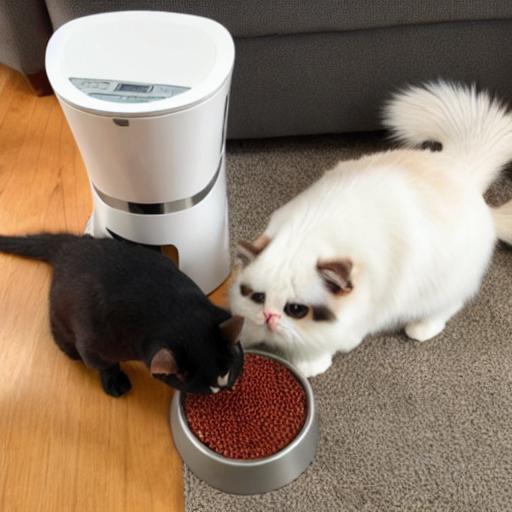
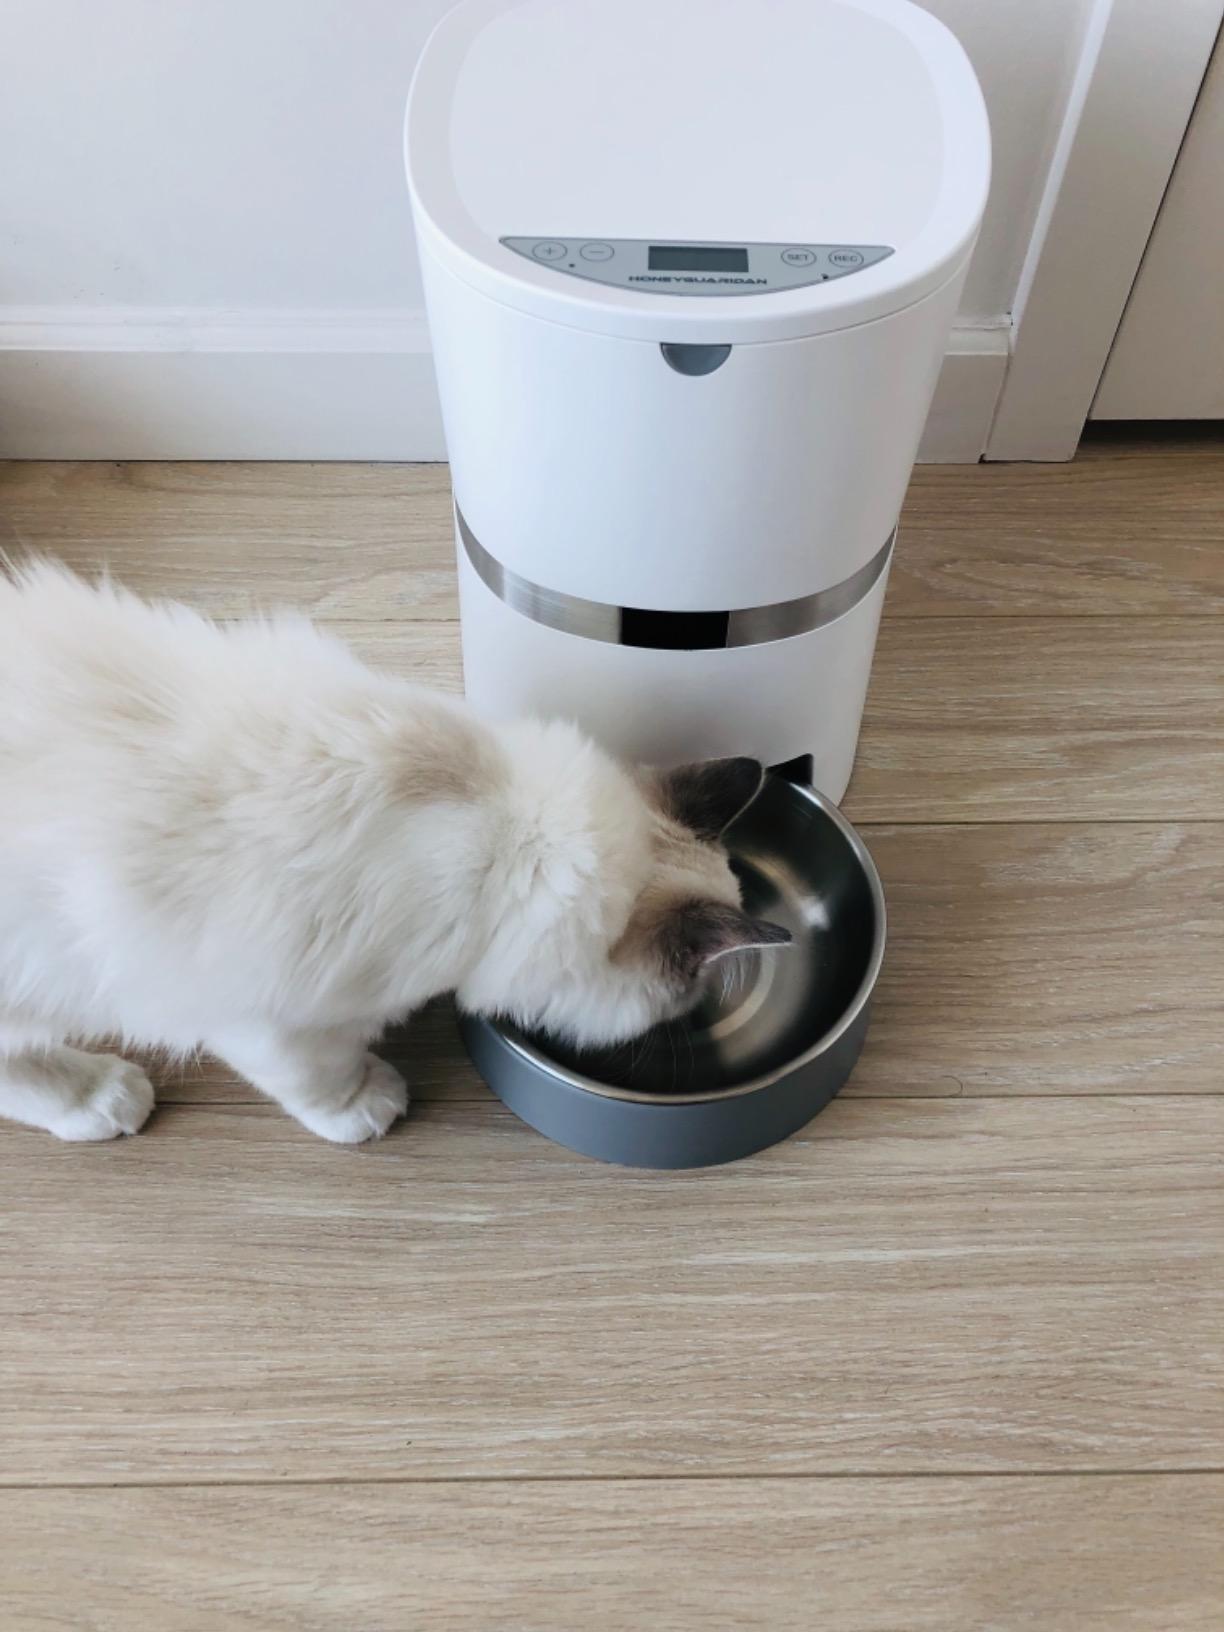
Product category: items_feeder
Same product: no